Marko Dević

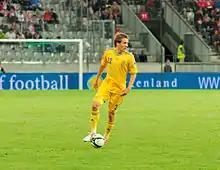
Dević in action against Austria in June 2012

In June 2008, Dević became a naturalized Ukrainian citizen in hopes of playing for the Ukraine national football team. Although Dević is not the first footballer from outside the former Soviet Union to accept Ukrainian citizenship, his decision has led to numerous discussions in the media on the adoption of foreign players. The first international player to become a naturalized Ukrainian was Mamadi Sangare from Conakry, Guinea, who in 2008 played for FC Desna Chernihiv, and before that FC CSKA Kyiv.